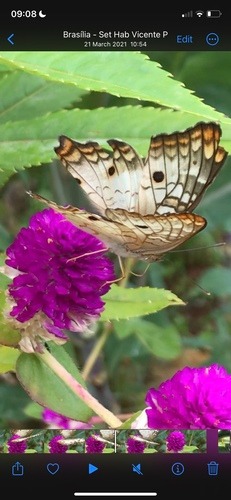
Scientific name: Anartia jatrophae
Common name: White peacock
Family: Nymphalidae
Order: Lepidoptera
Pollinator type: Primary pollinator
Habitat: Gardens, parks, and open areas
Geographic range: Southern United States to Argentina
Conservation status: Least Concern